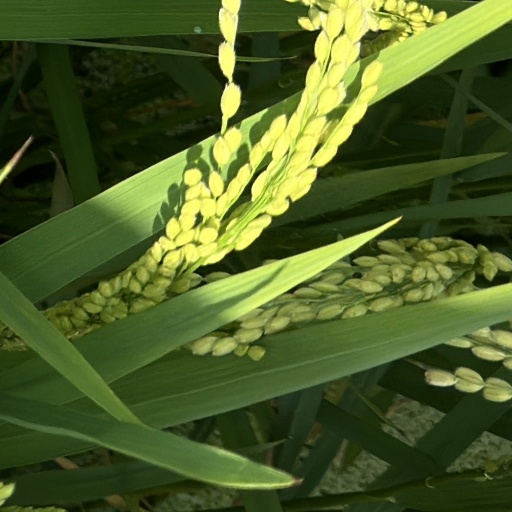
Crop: rice